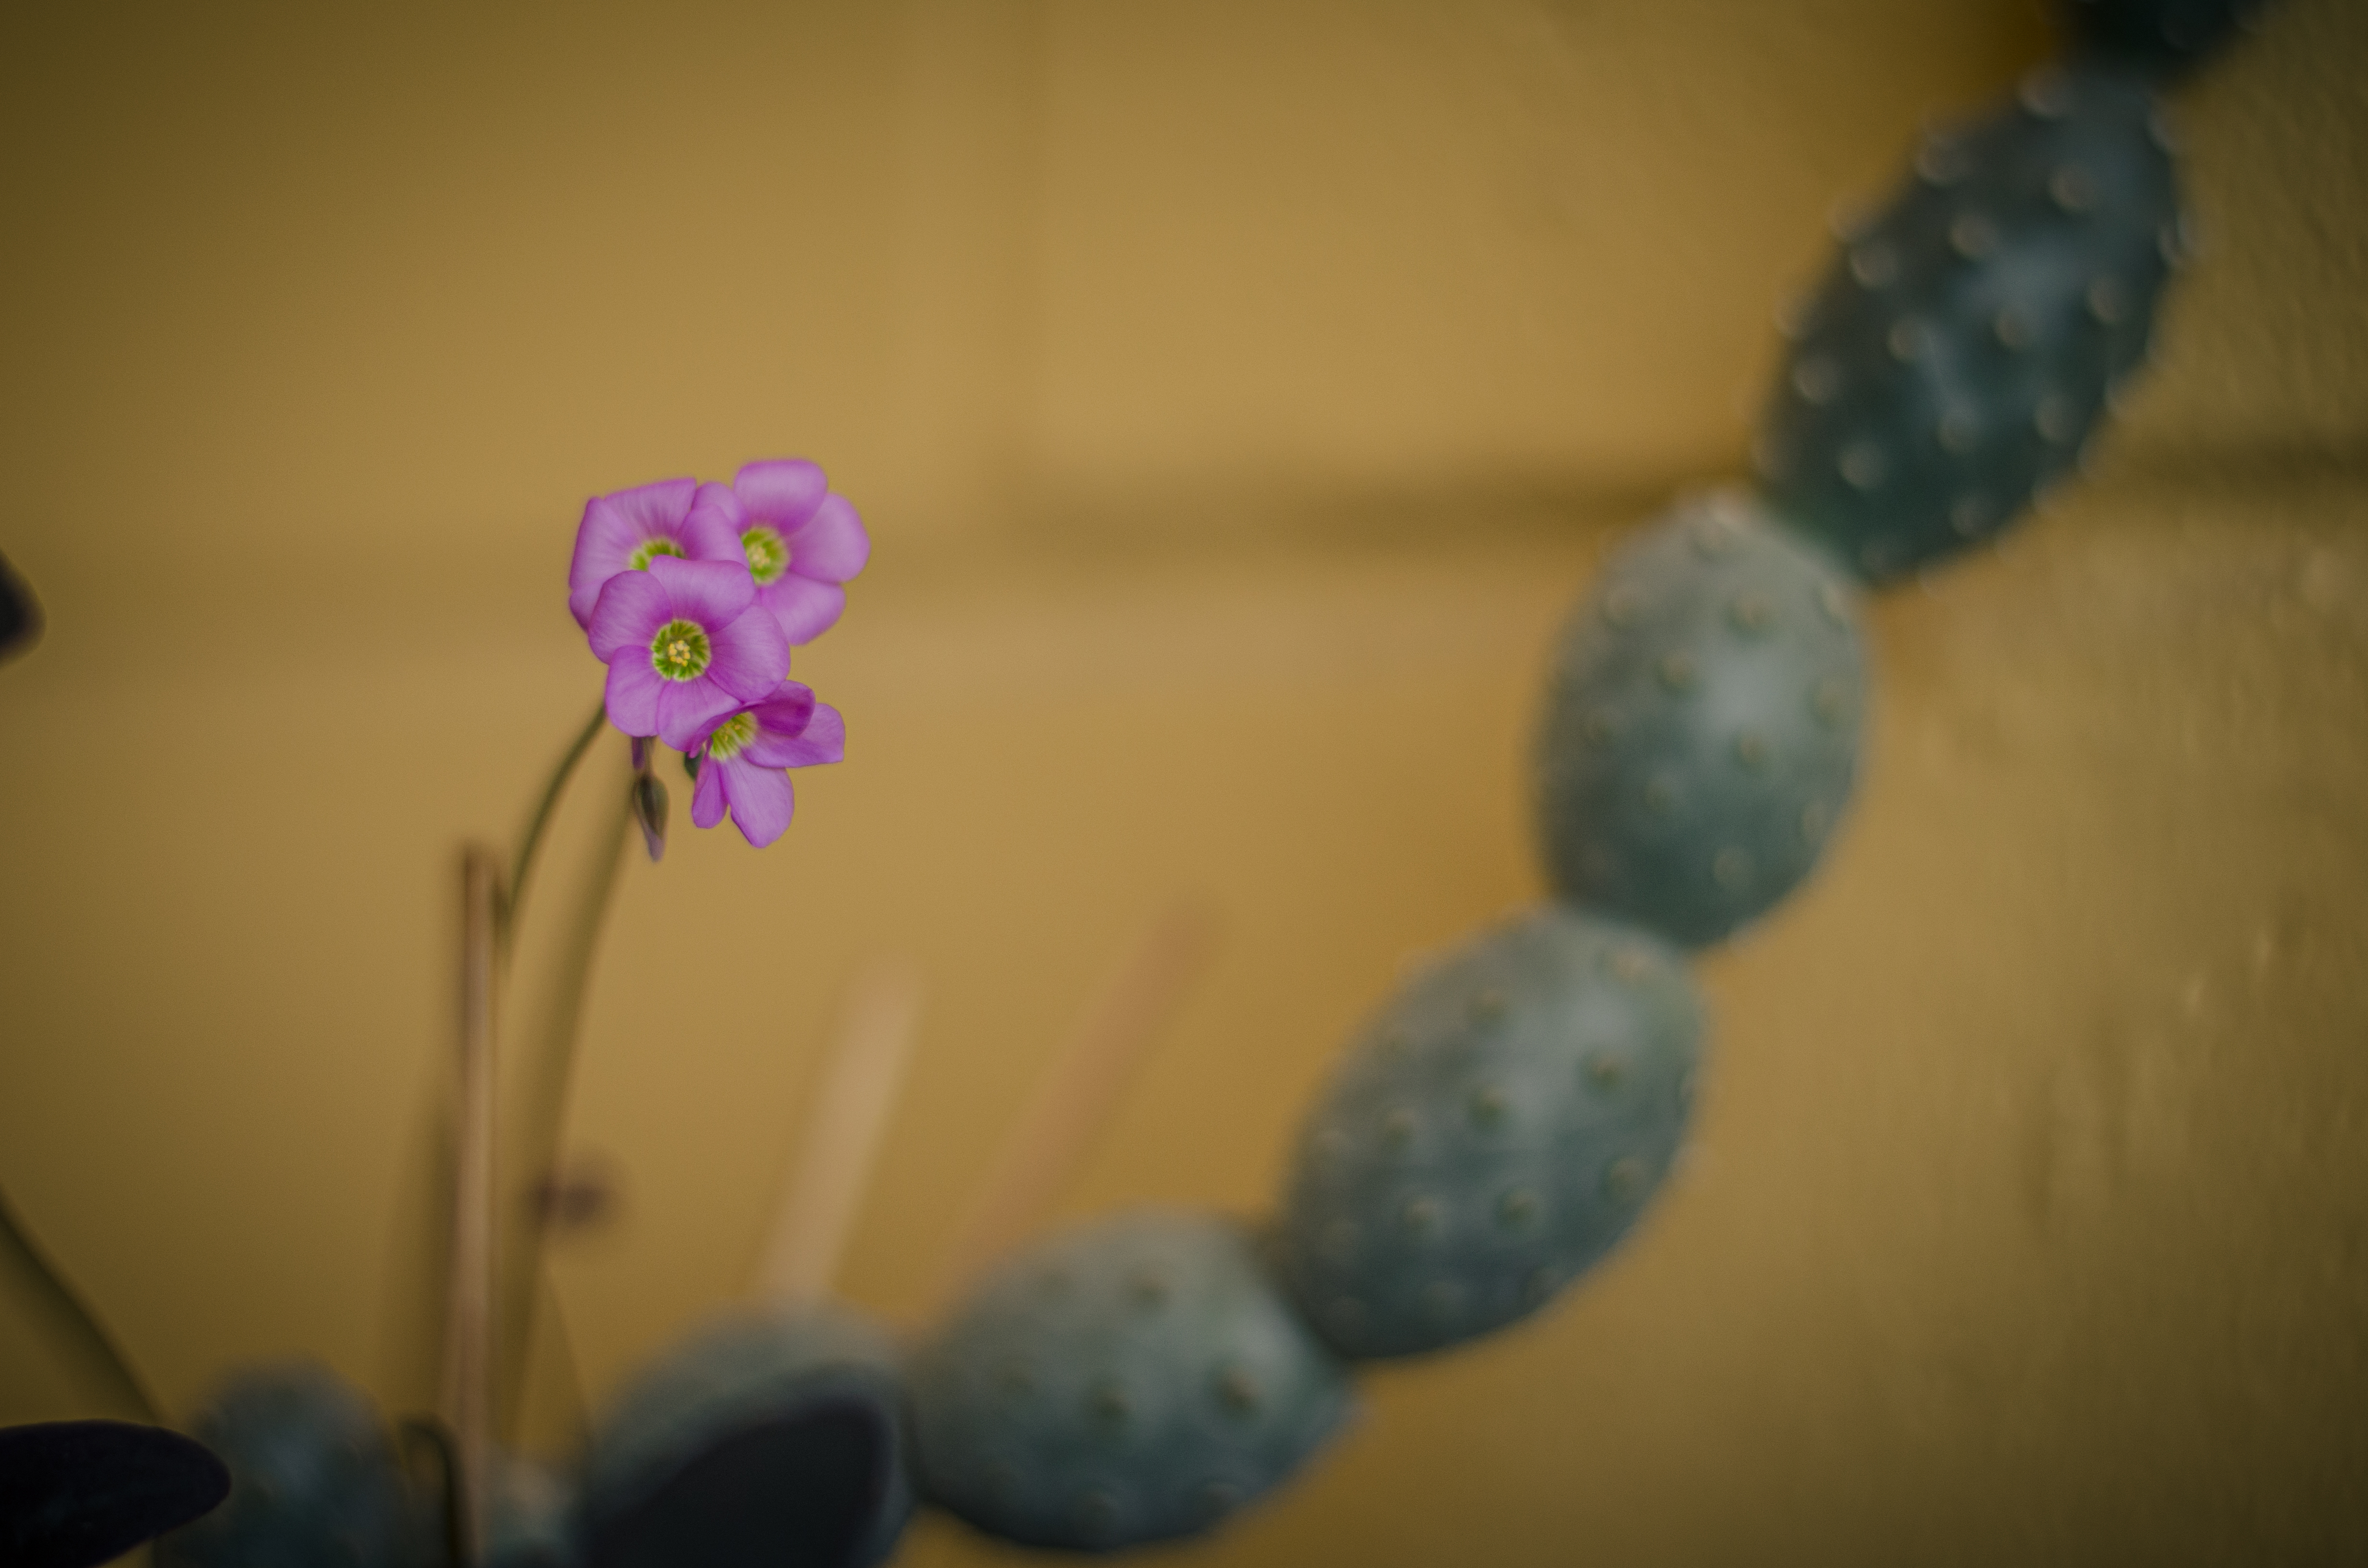
clover, violet, flower, earth, shadow, leaves, contrast, cactus, blue, purple, plant, pink, plant stem, petal, still life photography, macro photography, wildflower, moth orchid, art